Russian jokes

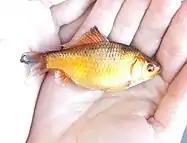

Aside from mammals, a rather common non-human is the "Golden Fish", who asks the catcher to release her in exchange for three wishes. The first Russian instance of this appeared in Alexander Pushkin's "The Tale of the Fisherman and the Fish". In jokes, the Fisherman may be replaced by a representative of a nationality or ethnicity, and the third wish usually makes the punch line of the joke.